Chloé (1996 film)

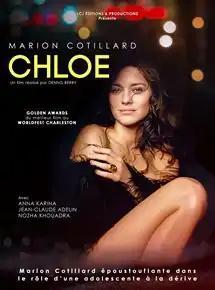
Film poster

Chloé is a 1996 French-Belgian TV drama film directed by Dennis Berry starring Marion Cotillard in the title role–her first leading role, a 16-year-old girl who is forced by her boyfriend to become a prostitute. The cast also includes Anna Karina.